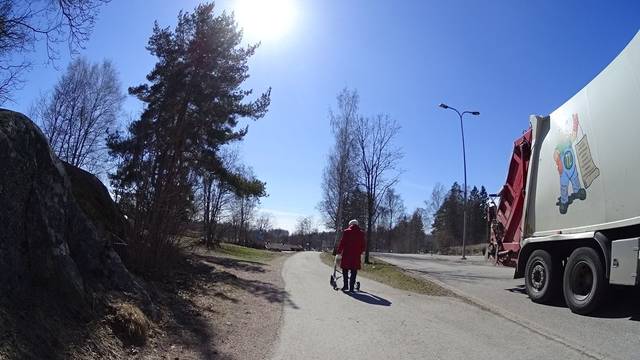
Region: Finland
Coordinates: 60.194, 24.768